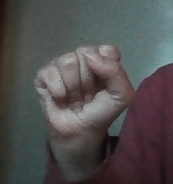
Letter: saad